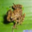
Label: frog